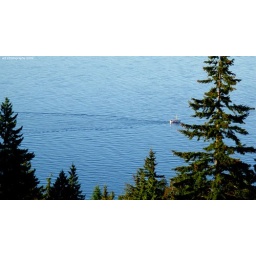
boat in ocean